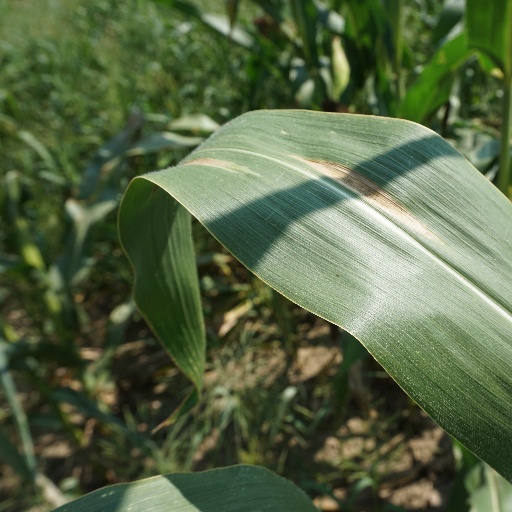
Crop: maize; corn